Question: Please indicate a possible affordance area of hold_scissors that can be used for holding
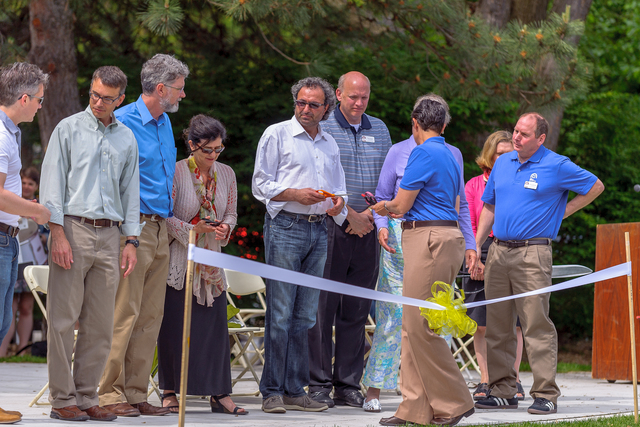
Answer: [200.684, 217.733, 219.884, 235.867]